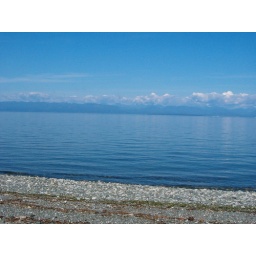
Taken from my in-laws house on the beach in Little River (Comox)